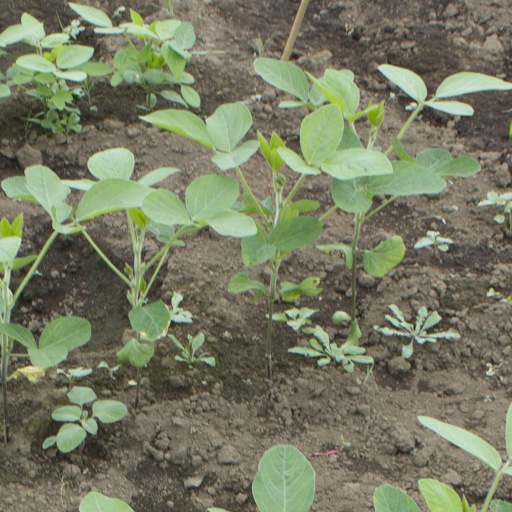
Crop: soybean